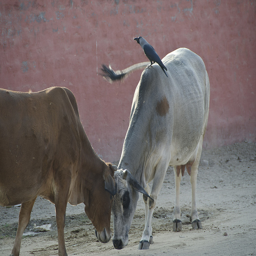
Two cows touching heads in a sandy area.
an image of two bulls fighting each other
Two cows head to head with a bird perched on one of them.
There is two cows fighting, with the light colored one has a bird perched on it.
Two cows in some dirt bending over and their heads meet.